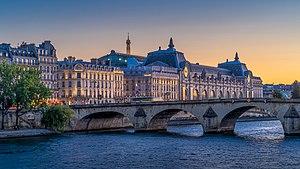
Le pont Royal est un pont français situé à Paris et traversant la Seine. C'est le troisième plus ancien pont de la ville, après le pont Neuf et le pont Marie. Ce monument fait l’objet d’un classement au titre des monuments historiques depuis le 1ᵉʳ mai 1939.